Disappearance of Joshua Guimond

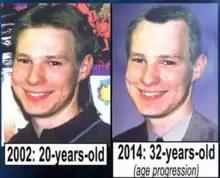
Guimond in 2002, and with age progression

Joshua Guimond (born June 18, 1982) is an American man who disappeared on the night of November 9 and 10, 2002, after leaving a party hosted in a dormitory of Saint John's University in Collegeville, Minnesota. He was a 20-year-old junior student at Saint John's, who was partying with friends in an apartment of the campus' Metten Court dormitory building. The other attendees say that around 11:45 p.m. on November 9, Guimond left the apartment, not saying anything while he exited. They either assumed he went to a bathroom in the building, or back south to his dorm, St. Maur.